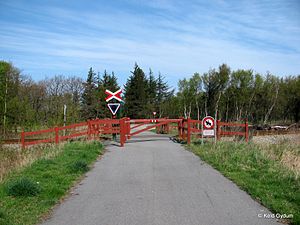
Jernbaneoverskæring
Jernbaneoverskæring, Skagensbanen
Jernbaneoverskæring, Skagensbanen.
En jernbaneoverskæring, officielt og i fagsprog mest jernbaneoverkørsel, er et sted hvor en jernbane krydser en anden trafikåre i niveau. Overkørsler er kun skæringer i niveau, dvs. de passager, hvor den krydsende færdsel går eller kører direkte på togets skinner. Broer, tunneller eller viadukter regnes ikke for jernbaneoverkørsler.